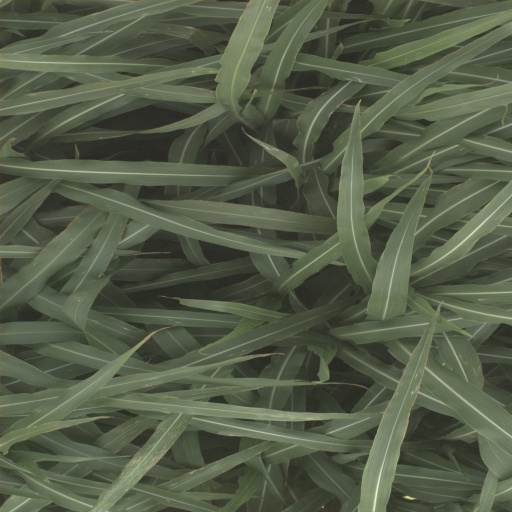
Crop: sorghum